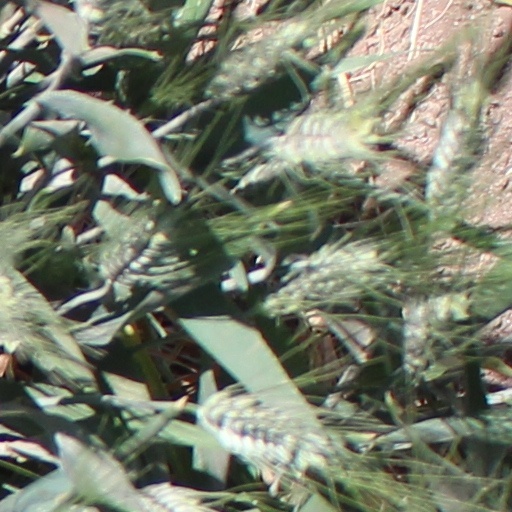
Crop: wheat